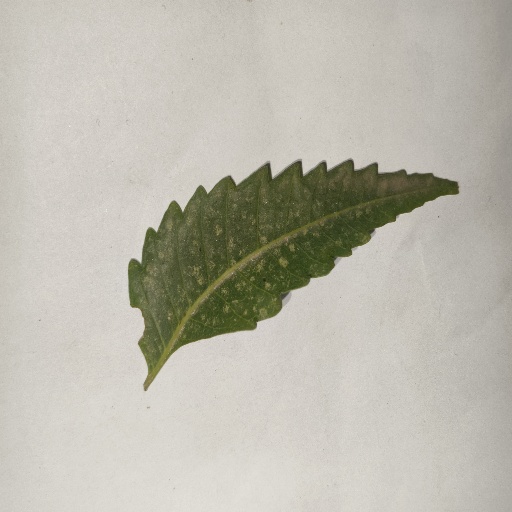
Species: Neem
Leaf condition: Powdery Mildew